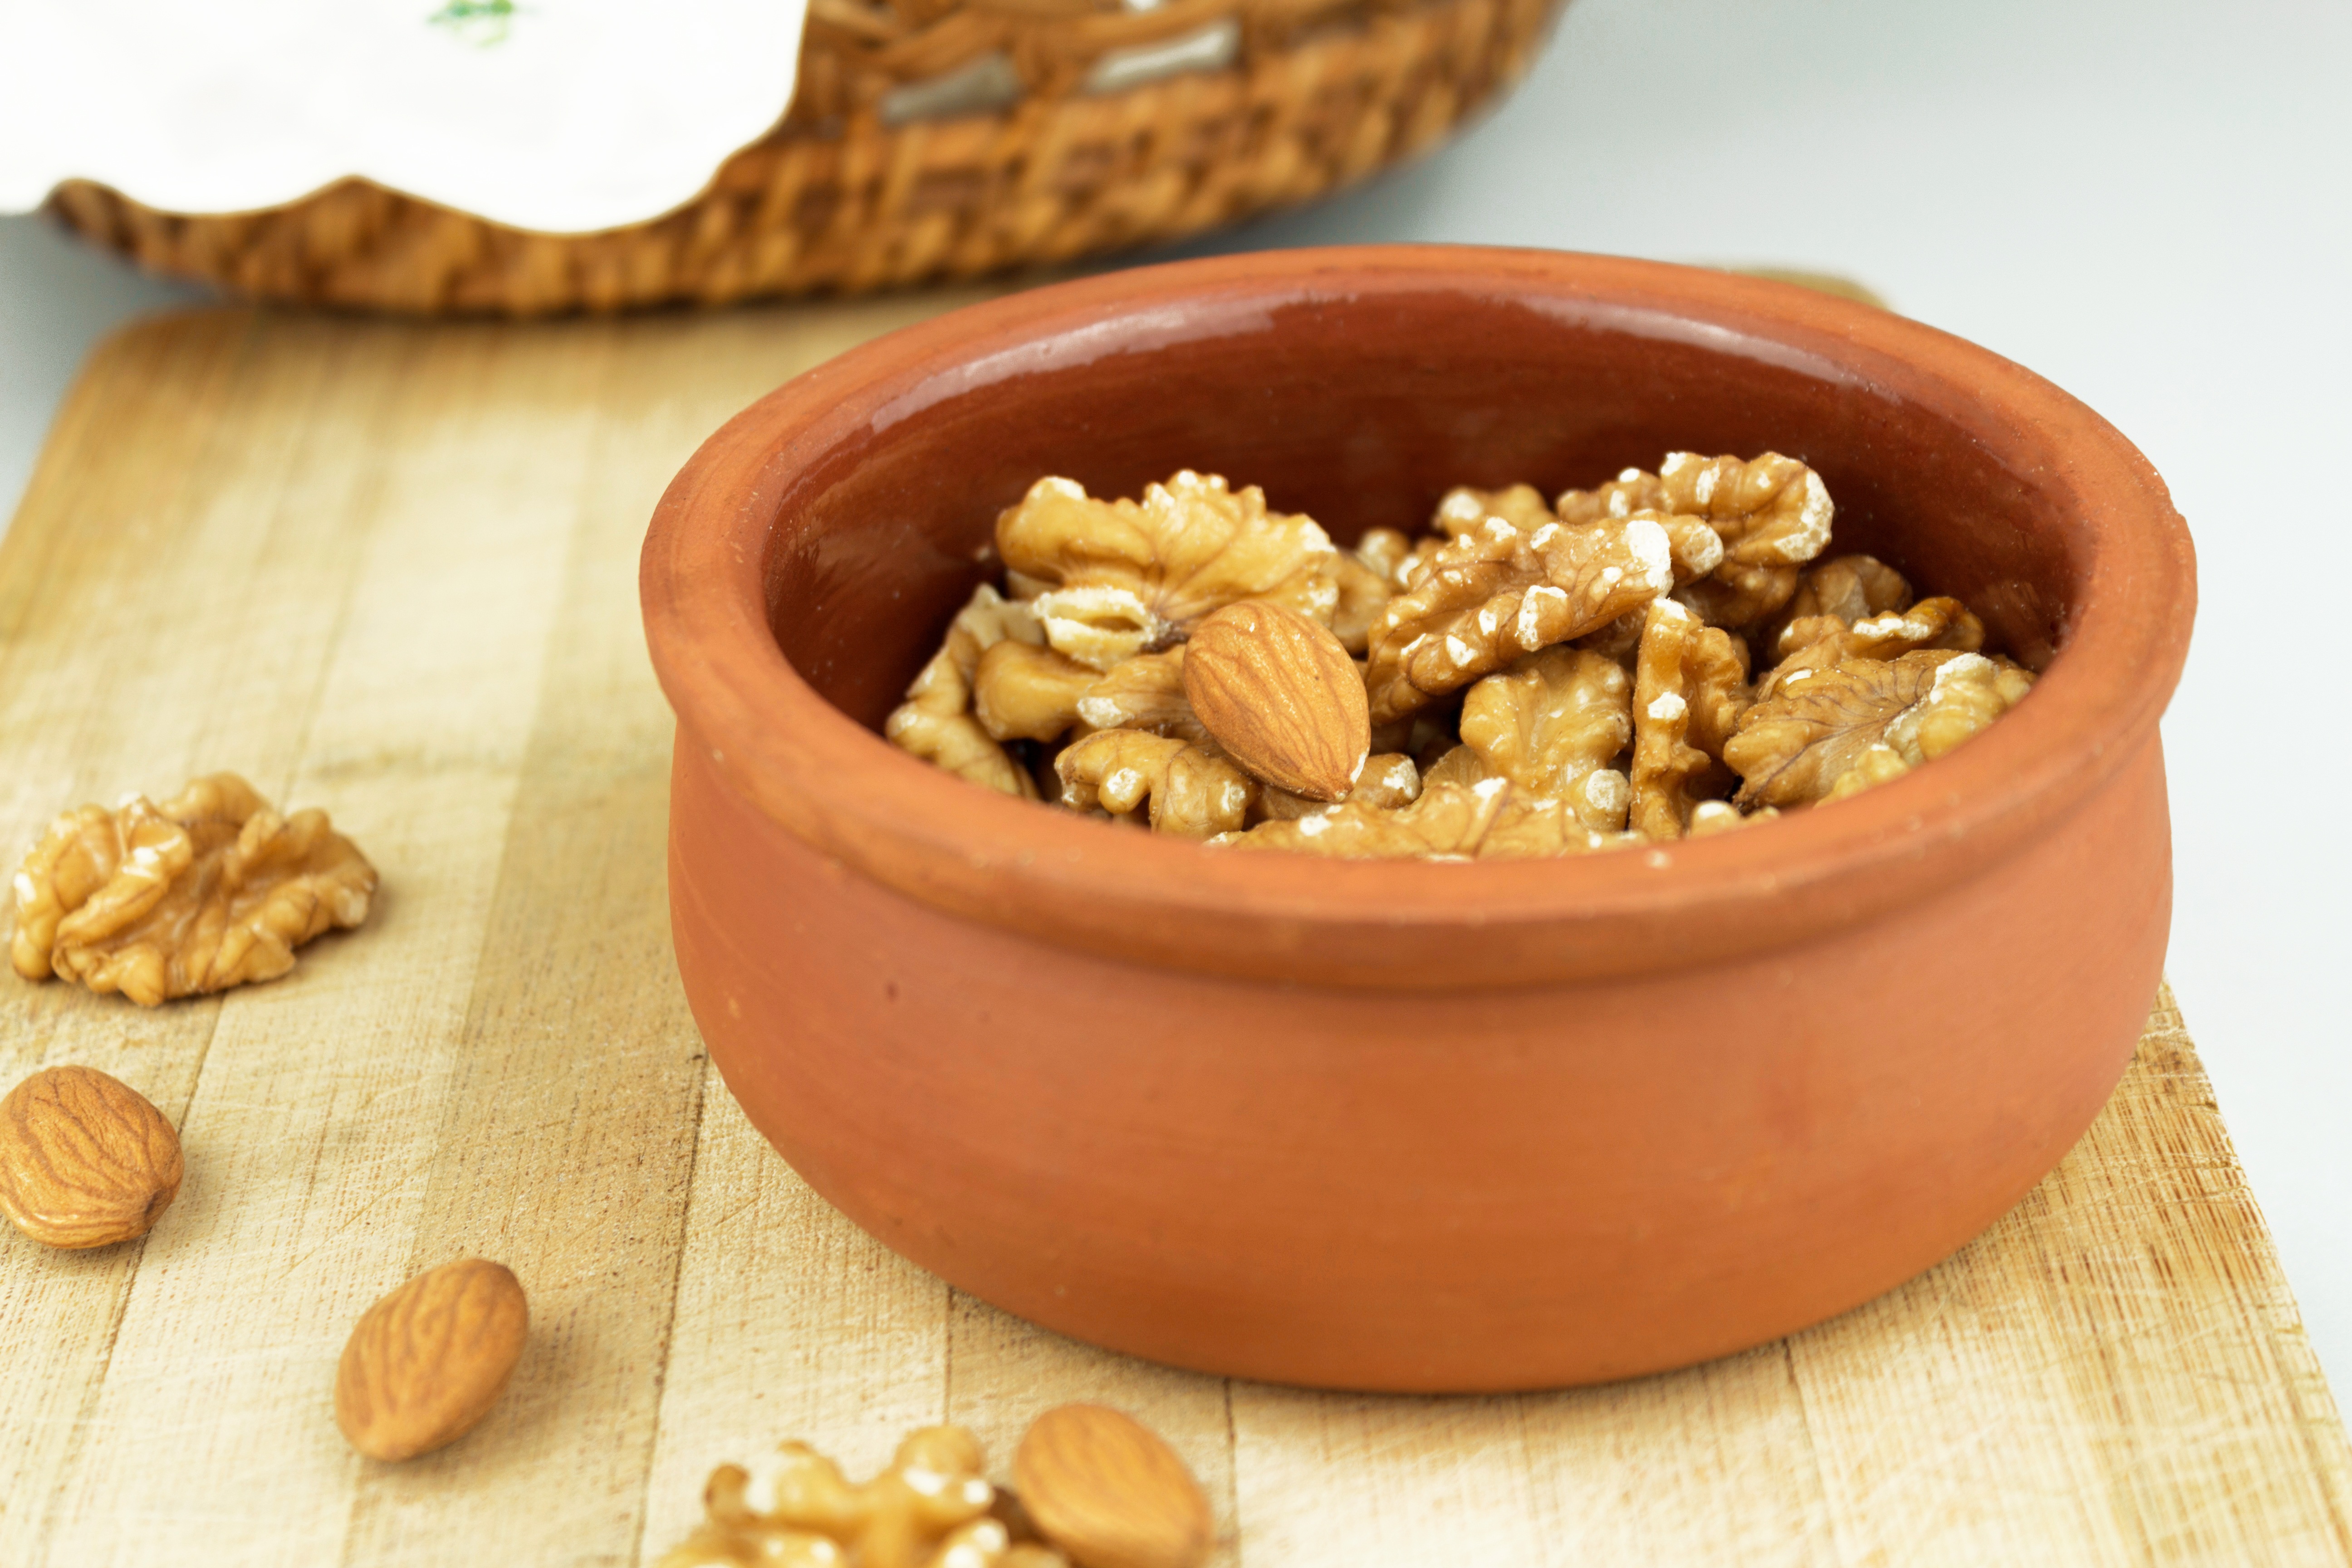
plant, seed, pot, dish, meal, food, produce, pumpkin, nut, breakfast, snack, health, almond, chopping board, walnut, nuts, nutrition, vegetarian food, healthy food, terry, hazelnut, healthy eating, rosemary, dried fruits and nuts, earthen pot, kap, flowering plant, pumpkin seeds, grass family, land plant, snack food, nuts seeds, tree nuts